Capital punishment in Norway

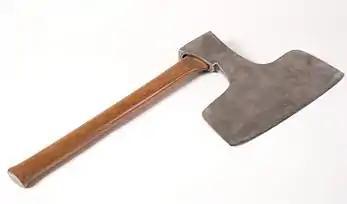
Norwegian executioner's axe from 1742

Capital punishment in Norway has been constitutionally prohibited since 2014. Before that, it had been fully abolished in 1979, and earlier, from 1905, the penal code had abolished capital punishment in peacetime.